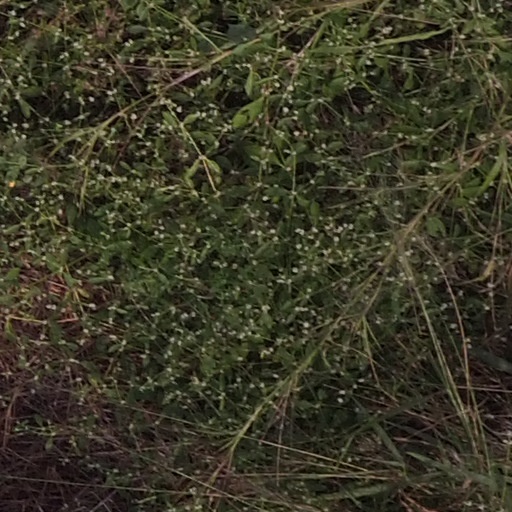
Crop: maize; corn